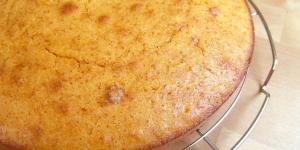
bizcocho de zanahoria y coco sin gluten